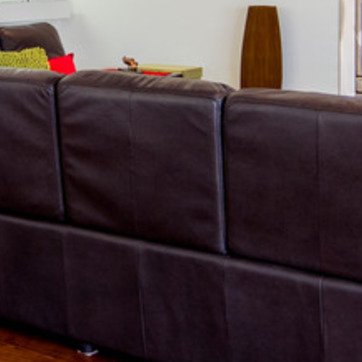
Material: leather